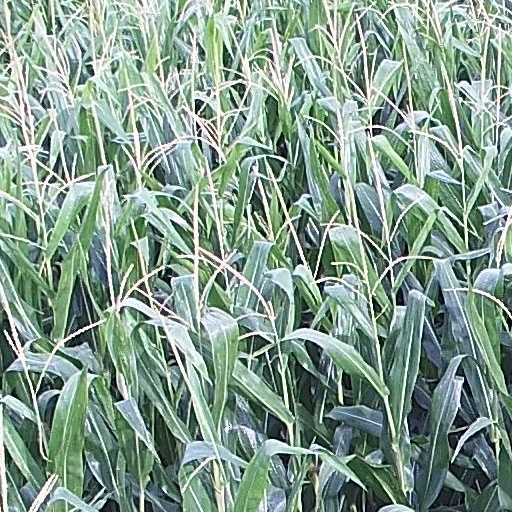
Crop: maize; corn